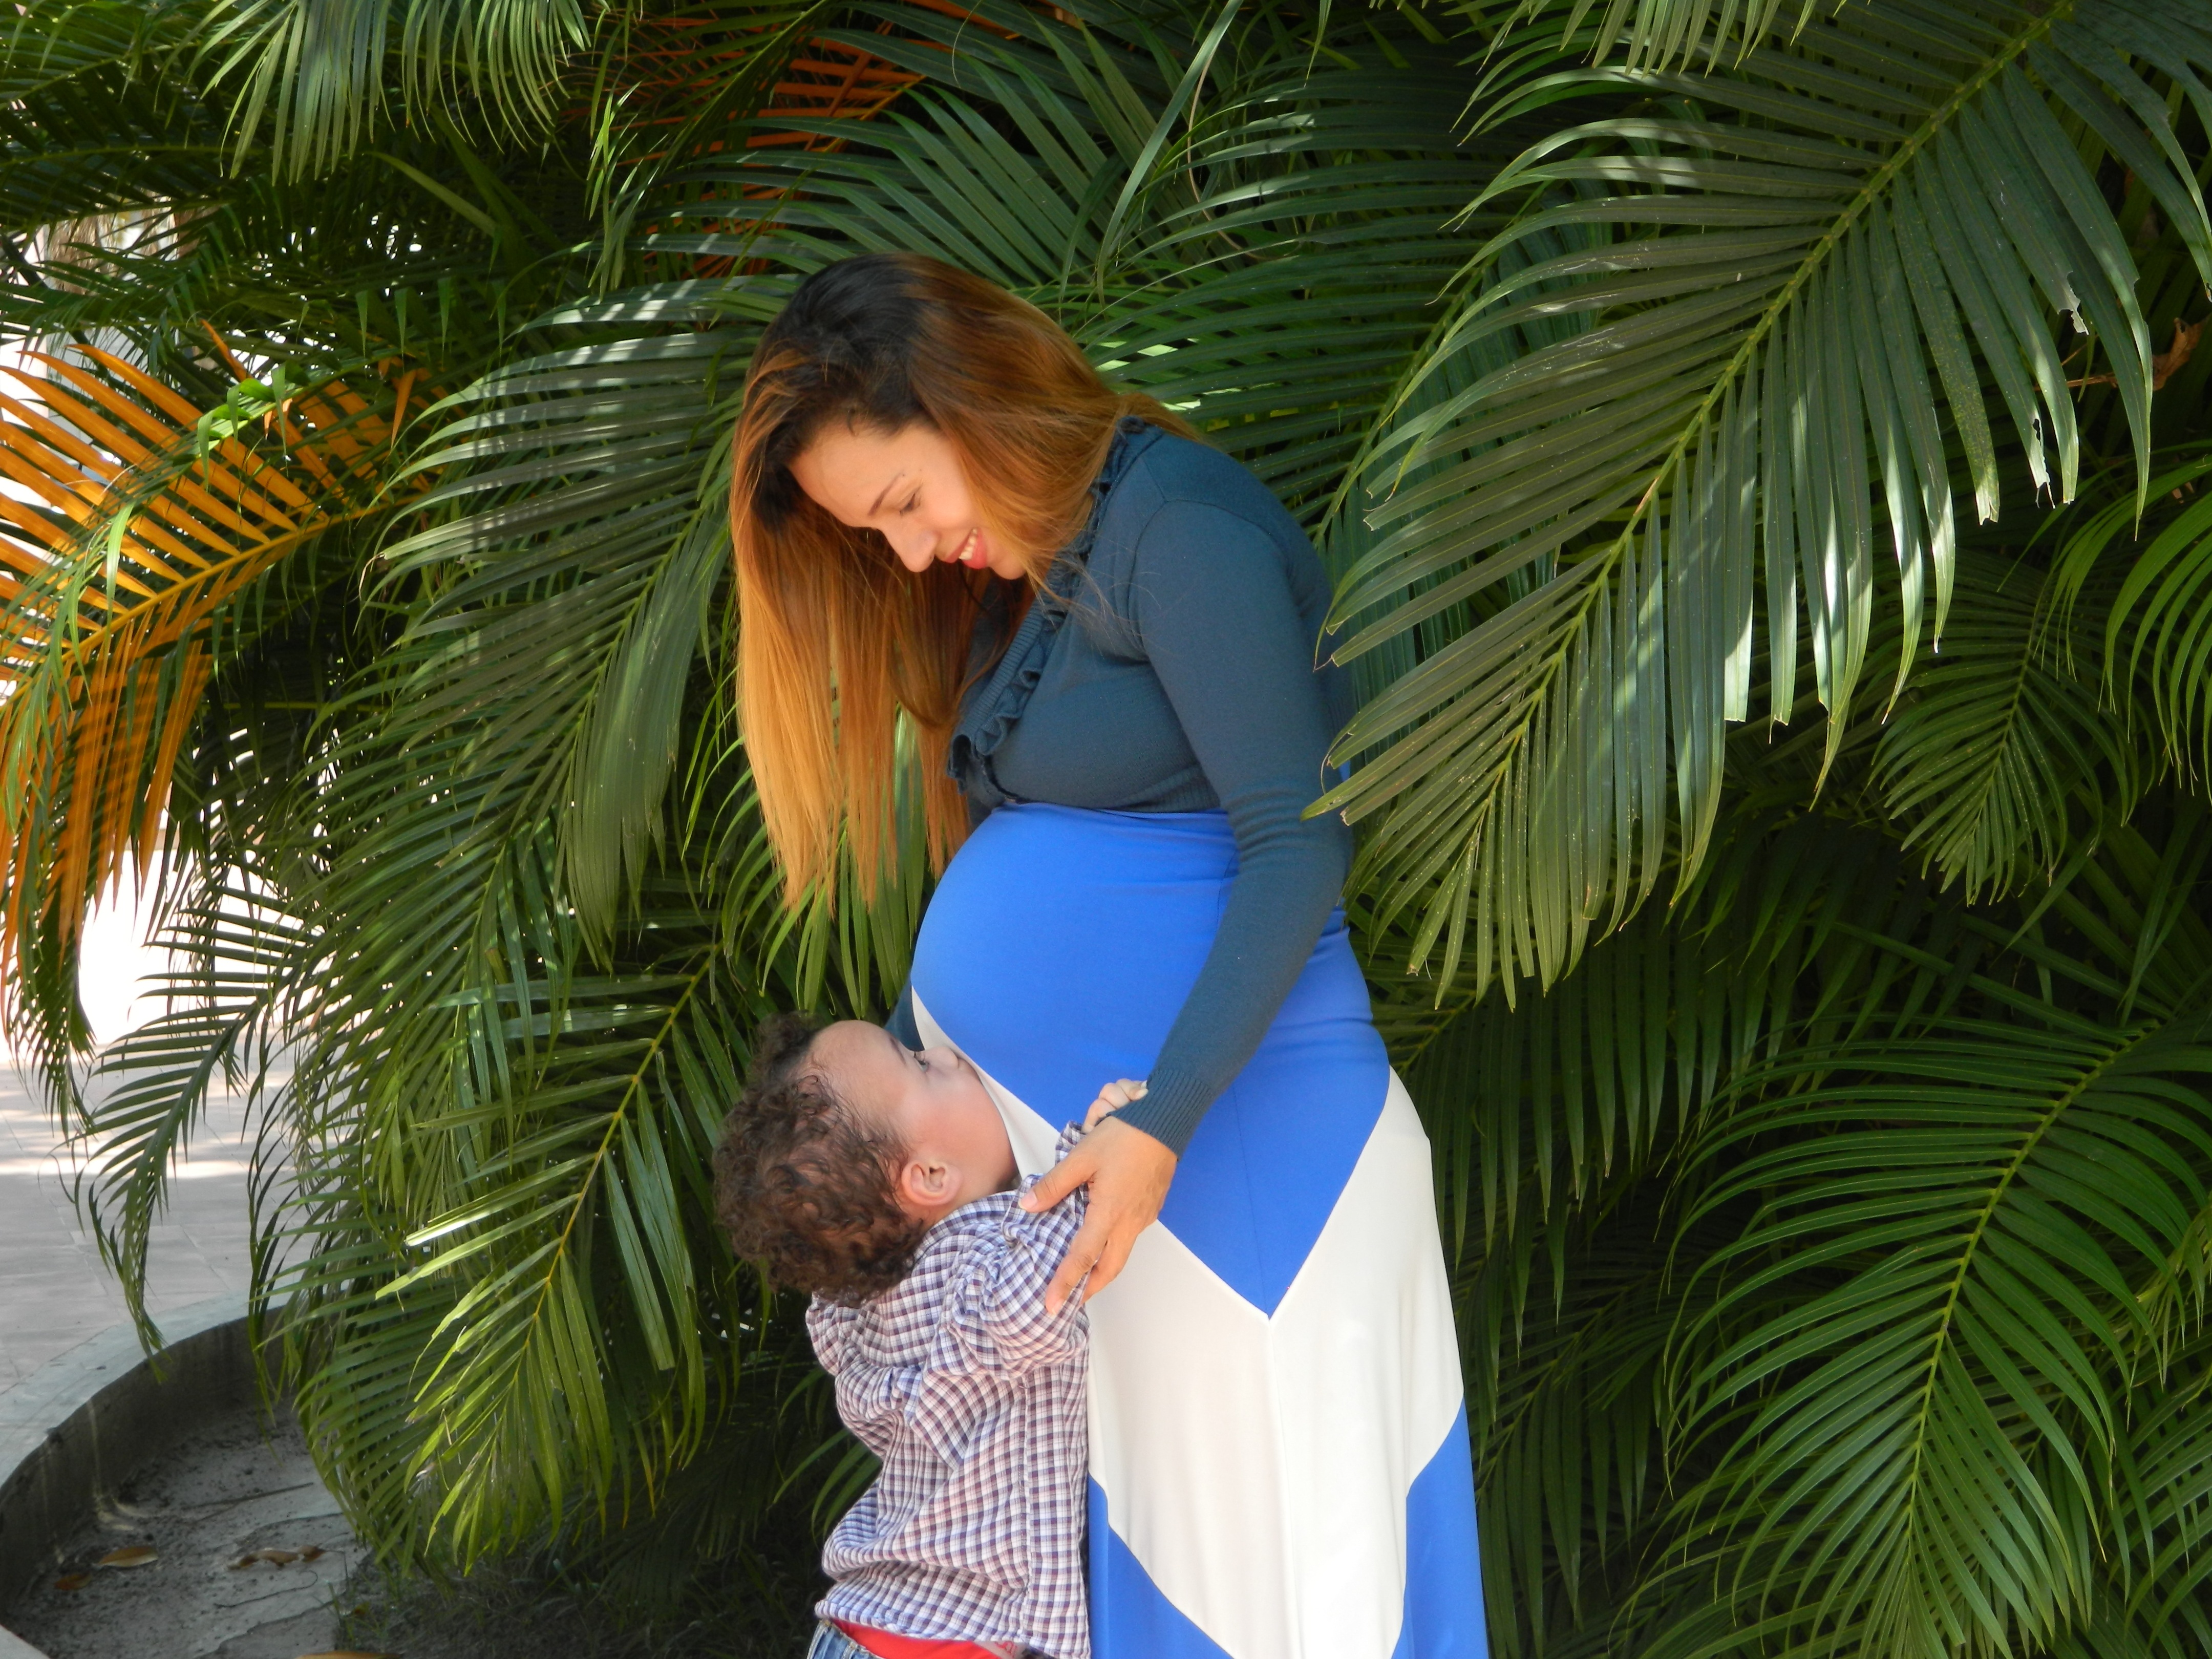
tree, flower, vacation, jungle, kiss, blue, pregnancy, maternity, son, mother, tropics, parents and children, hugs, arecales, palm family, famllia, love waiting for child